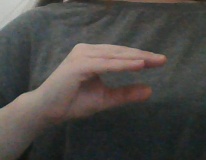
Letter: jeem